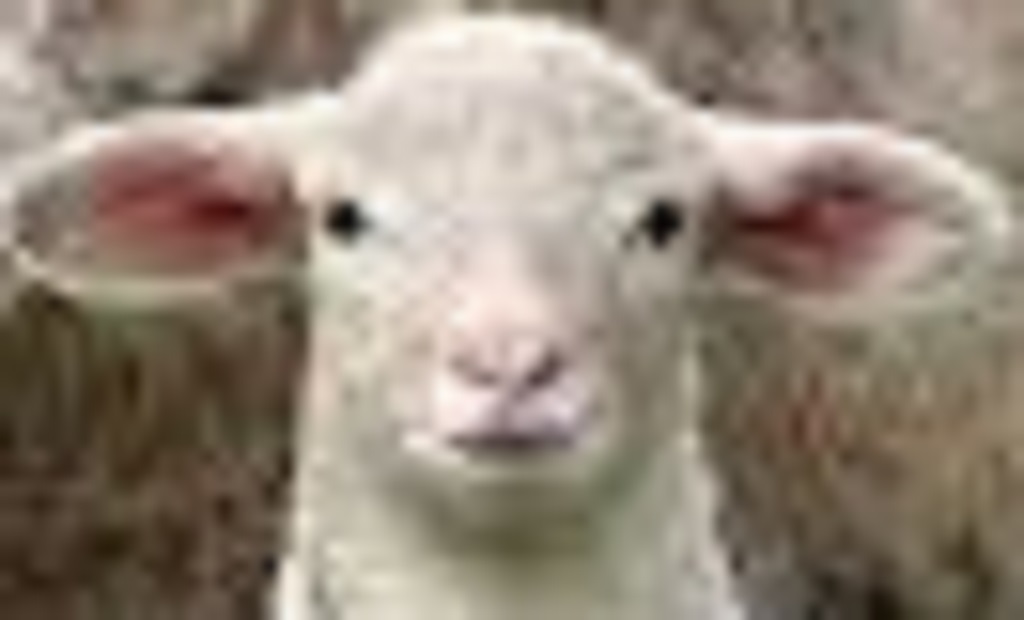
Label: no pain